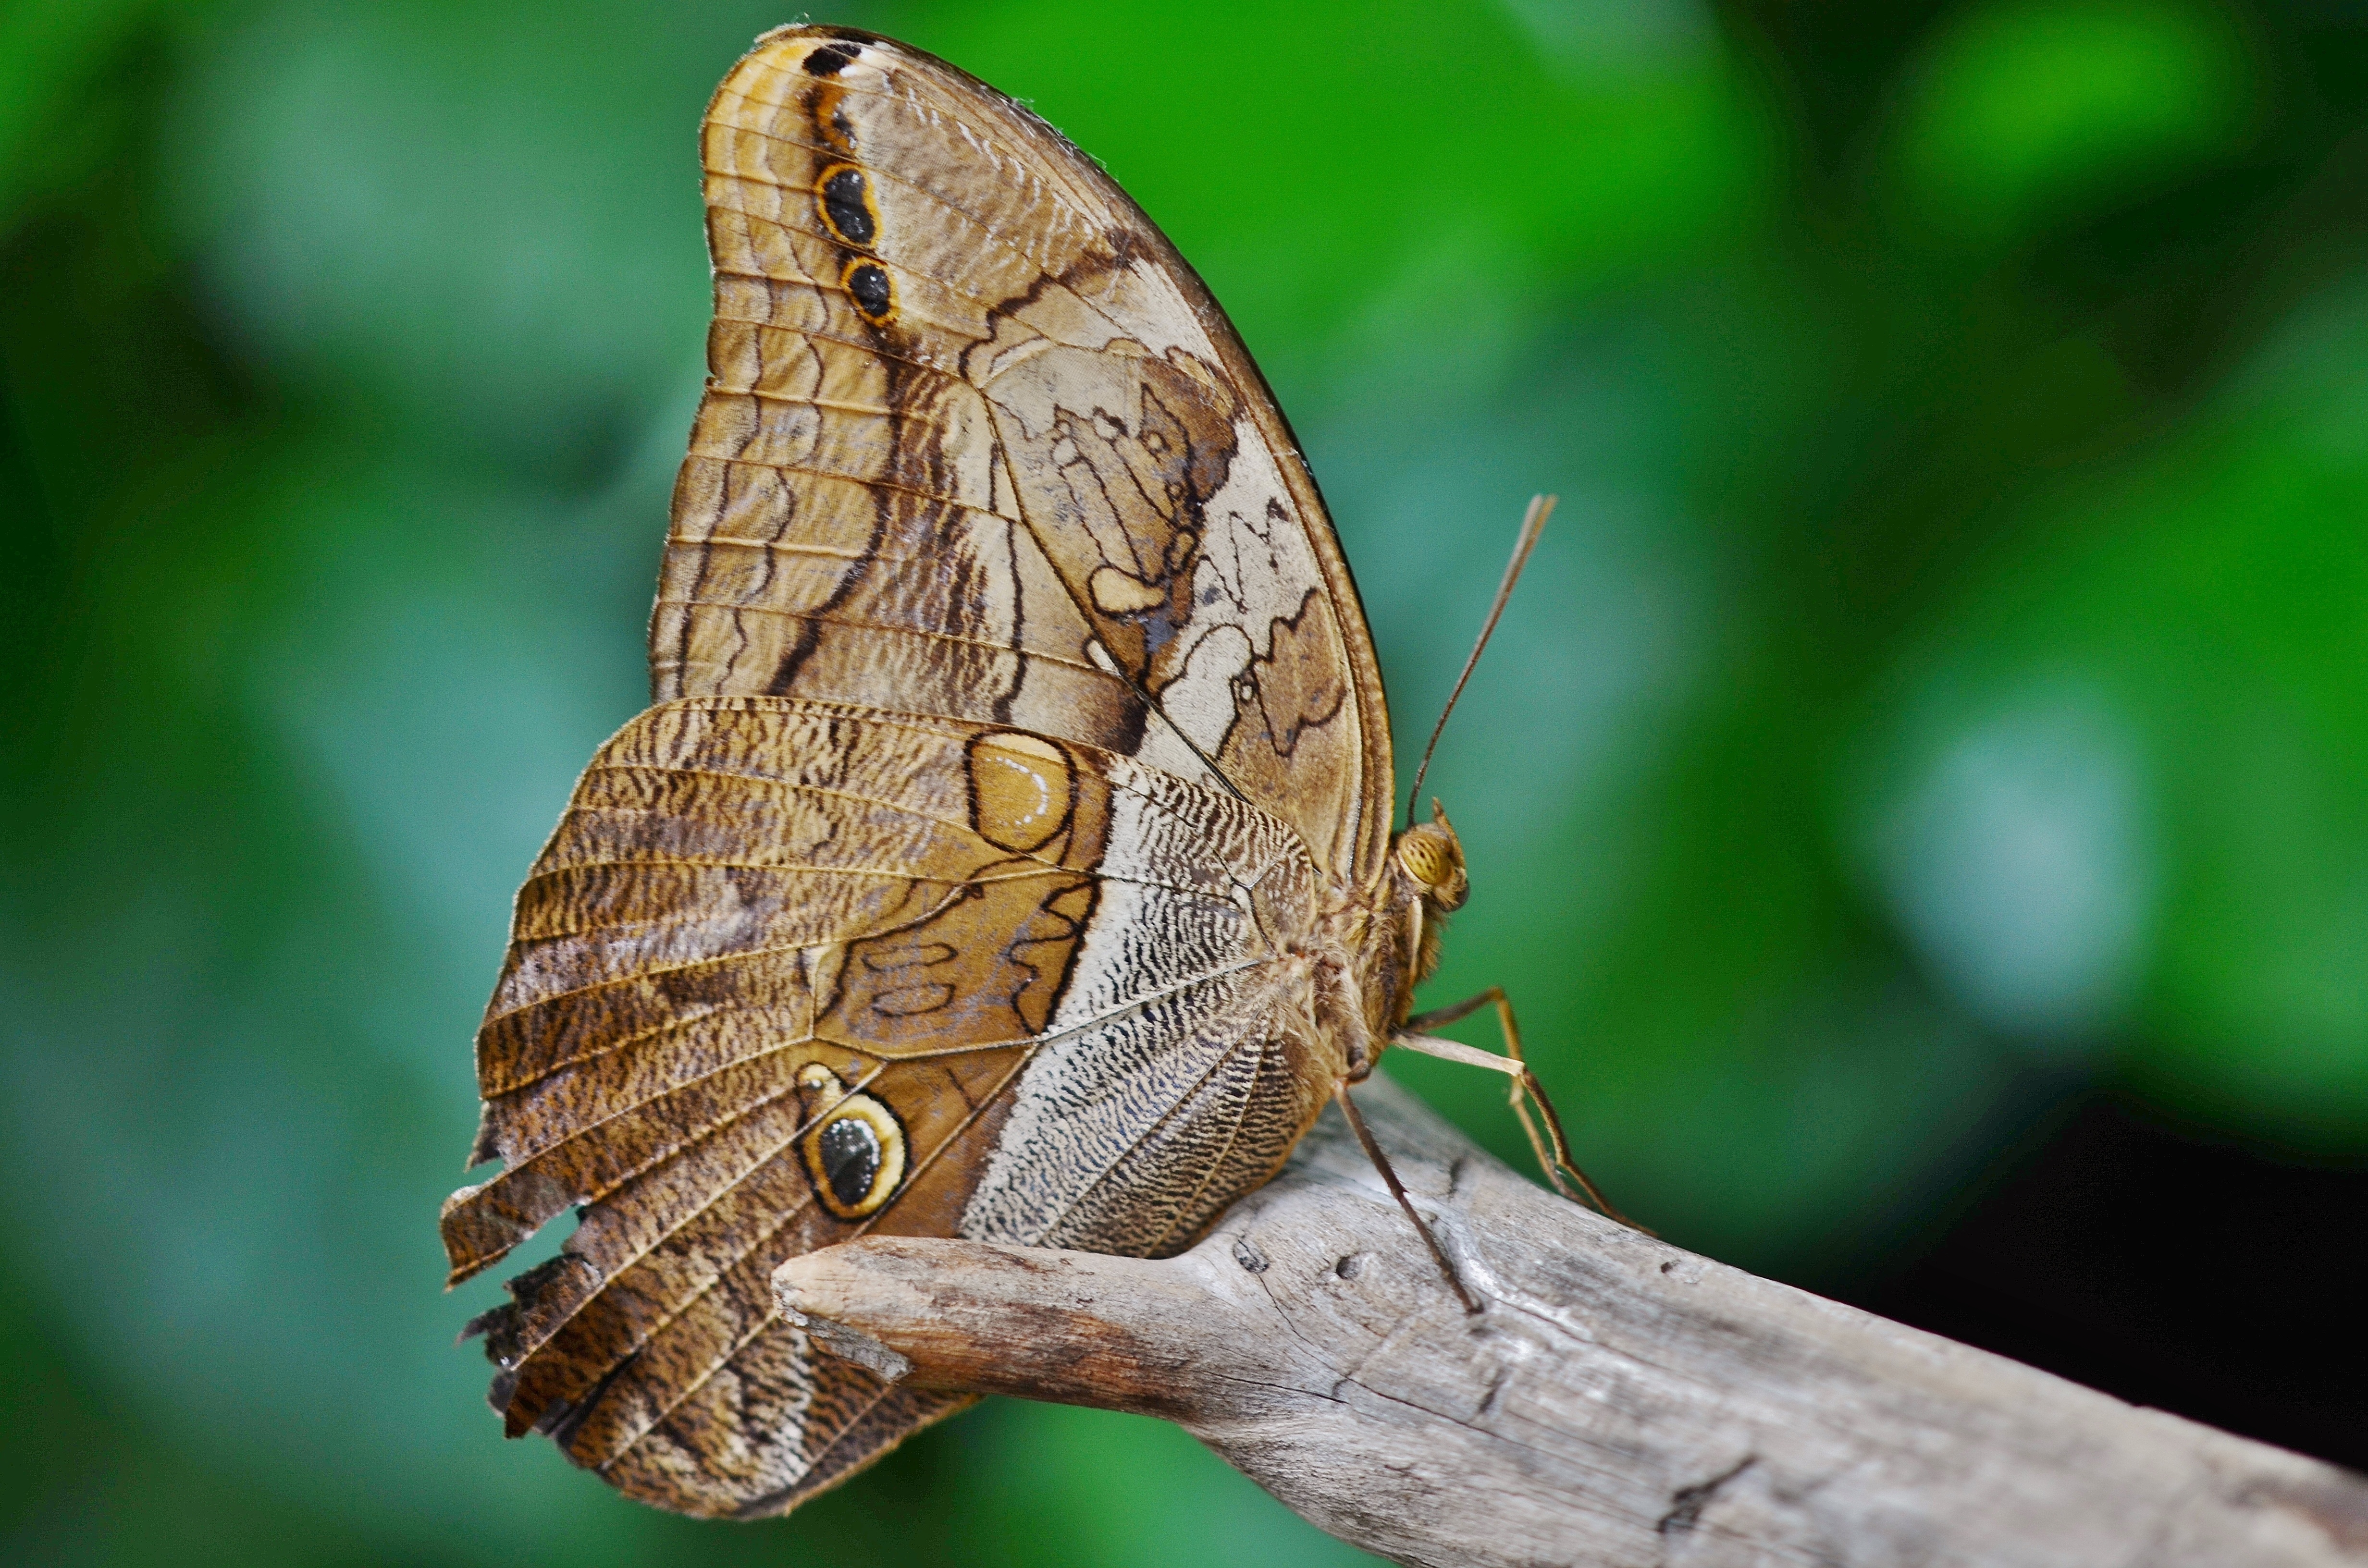
nature, wing, animal, fly, wildlife, wild, insect, macro, moth, butterfly, fauna, invertebrate, close up, wings, macro photography, arthropod, pollinator, moths and butterflies, lycaenid, brush footed butterfly